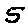
Label: 5